Remington Model 721

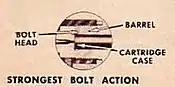
Remington described the bolt action as the strongest ever developed when introduced with enclosed bolt head encased in barrel

When compared to the Mauser 98 action, the Remington introduced several features meant to decrease production time and cost as well as increase the accuracy potential. The first was a redesign of the receiver from a billet-machined structure to a round profile. The round receiver can be produced on a lathe rather than requiring a mill. The recoil lug was a simple plate of steel sandwiched between the barrel and receiver (like on Savage Model 1920, but even simpler).